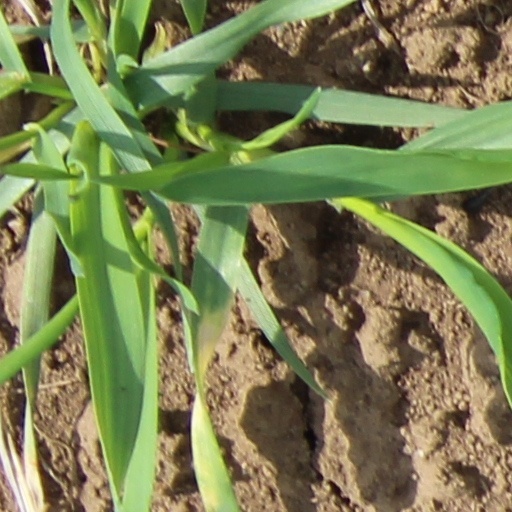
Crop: wheat